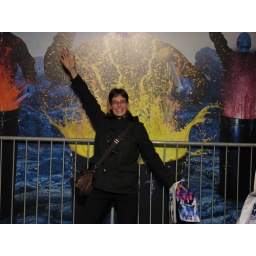
Me in front of the blue man group sign